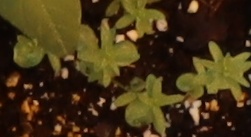
Label: Flax